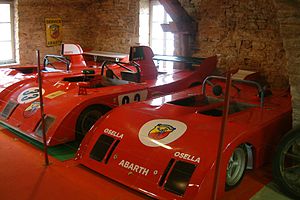
Abarth / Historie
Abarth race cars.
Abarth er et italiensk bilmærke og en racerbilsfabrikant. Virksomheden blev etableret i Torino i 1949 af østrigsk-italienske Carlo Abarth og italienske Armando Scagliarini og ejes i dag af Fiat, der benytter Abarth som et bilmærke. Logoet forestiller en stylet skorpion på en rød og gul baggrund.